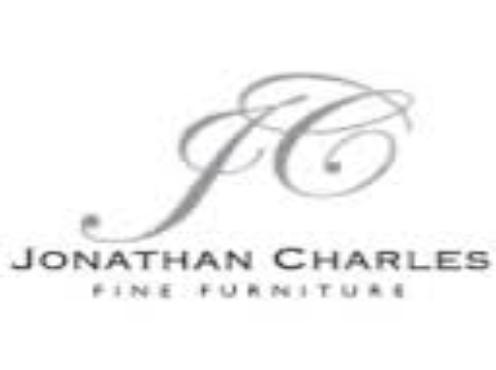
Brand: Jonathan Charles
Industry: Necessities